Peg Leg Bates

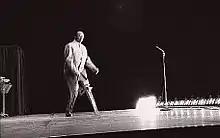
Bates performing in 1954, showing his peg leg

At 20, Bates was dancing on Broadway. In the early 1940s, at the Paradise Club in Atlantic City, New Jersey, his "Jet Plane" finale, in which he leaped over the stage, landed on his wooden leg, and then executed a series of backward hops accompanied by trumpet blasts from the band, saw his leg puncture the wooden stage floor. It took half an hour to pull him out. After that, the stage floor was reinforced with metal sheeting. Bates performed on "The Ed Sullivan Show" at least 22 times, and had two command performances before the King and Queen of the United Kingdom in 1936 and then again in 1938. During a USO hospital tour, he partnered with vaudeville tap dancer Dixie Roberts, who said "he danced better with one leg than anyone else could with two." He was part of the first Louis Armstrong tour of Britain in the mid-1950s.